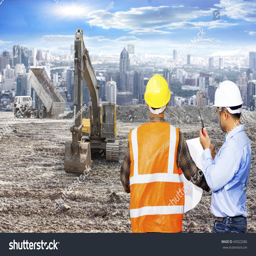
engineer and looking plan for control working with excavator on a construction site against urban scene